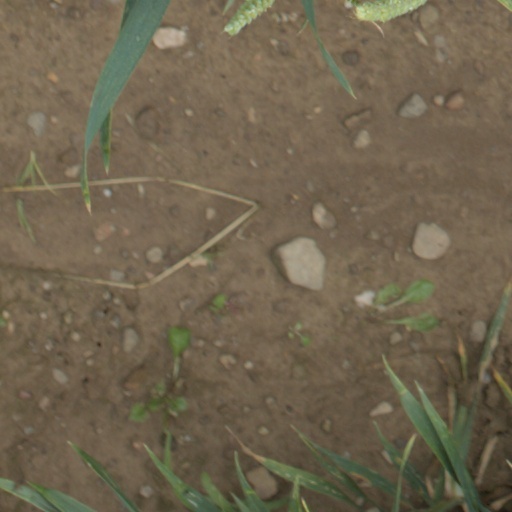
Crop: wheat